Listed building

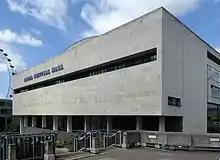
Royal Festival Hall, London, was the first postwar building to gain GradeI listed status.

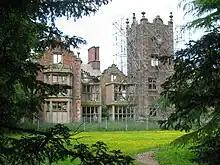
The Bank Hall mansion house in Lancashire is a Grade II* listed building because of its 17th-century clock tower, which features an original oak cantilevered staircase.

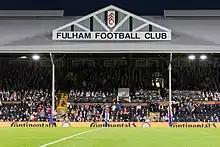
The Johnny Haynes stand at Craven Cottage is listed Grade II*.

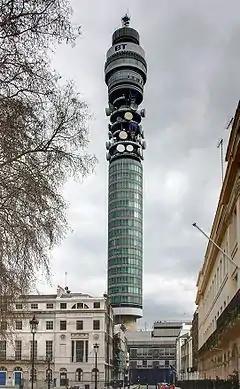
BT Tower is a Grade II listed communications tower.

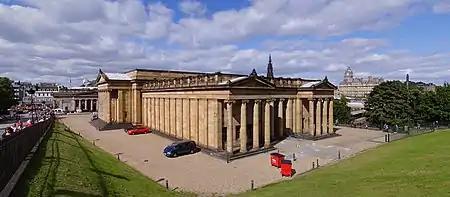
The National Gallery of Scotland, Edinburgh, designed by William Henry Playfair, is a Category A listed building.

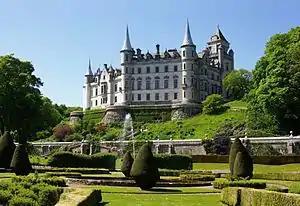
Dunrobin Castle is Category A listed.

It is not unusual for historic sites, particularly large sites, to contain buildings with multiple, sometimes varying, designations. For example, Derwent Valley Mills, a World Heritage Site contains 838 listed buildings, made up of 16 listed at Grade I, 42 at Grade II* and 780 at Grade II. A further nine structures are scheduled monuments.